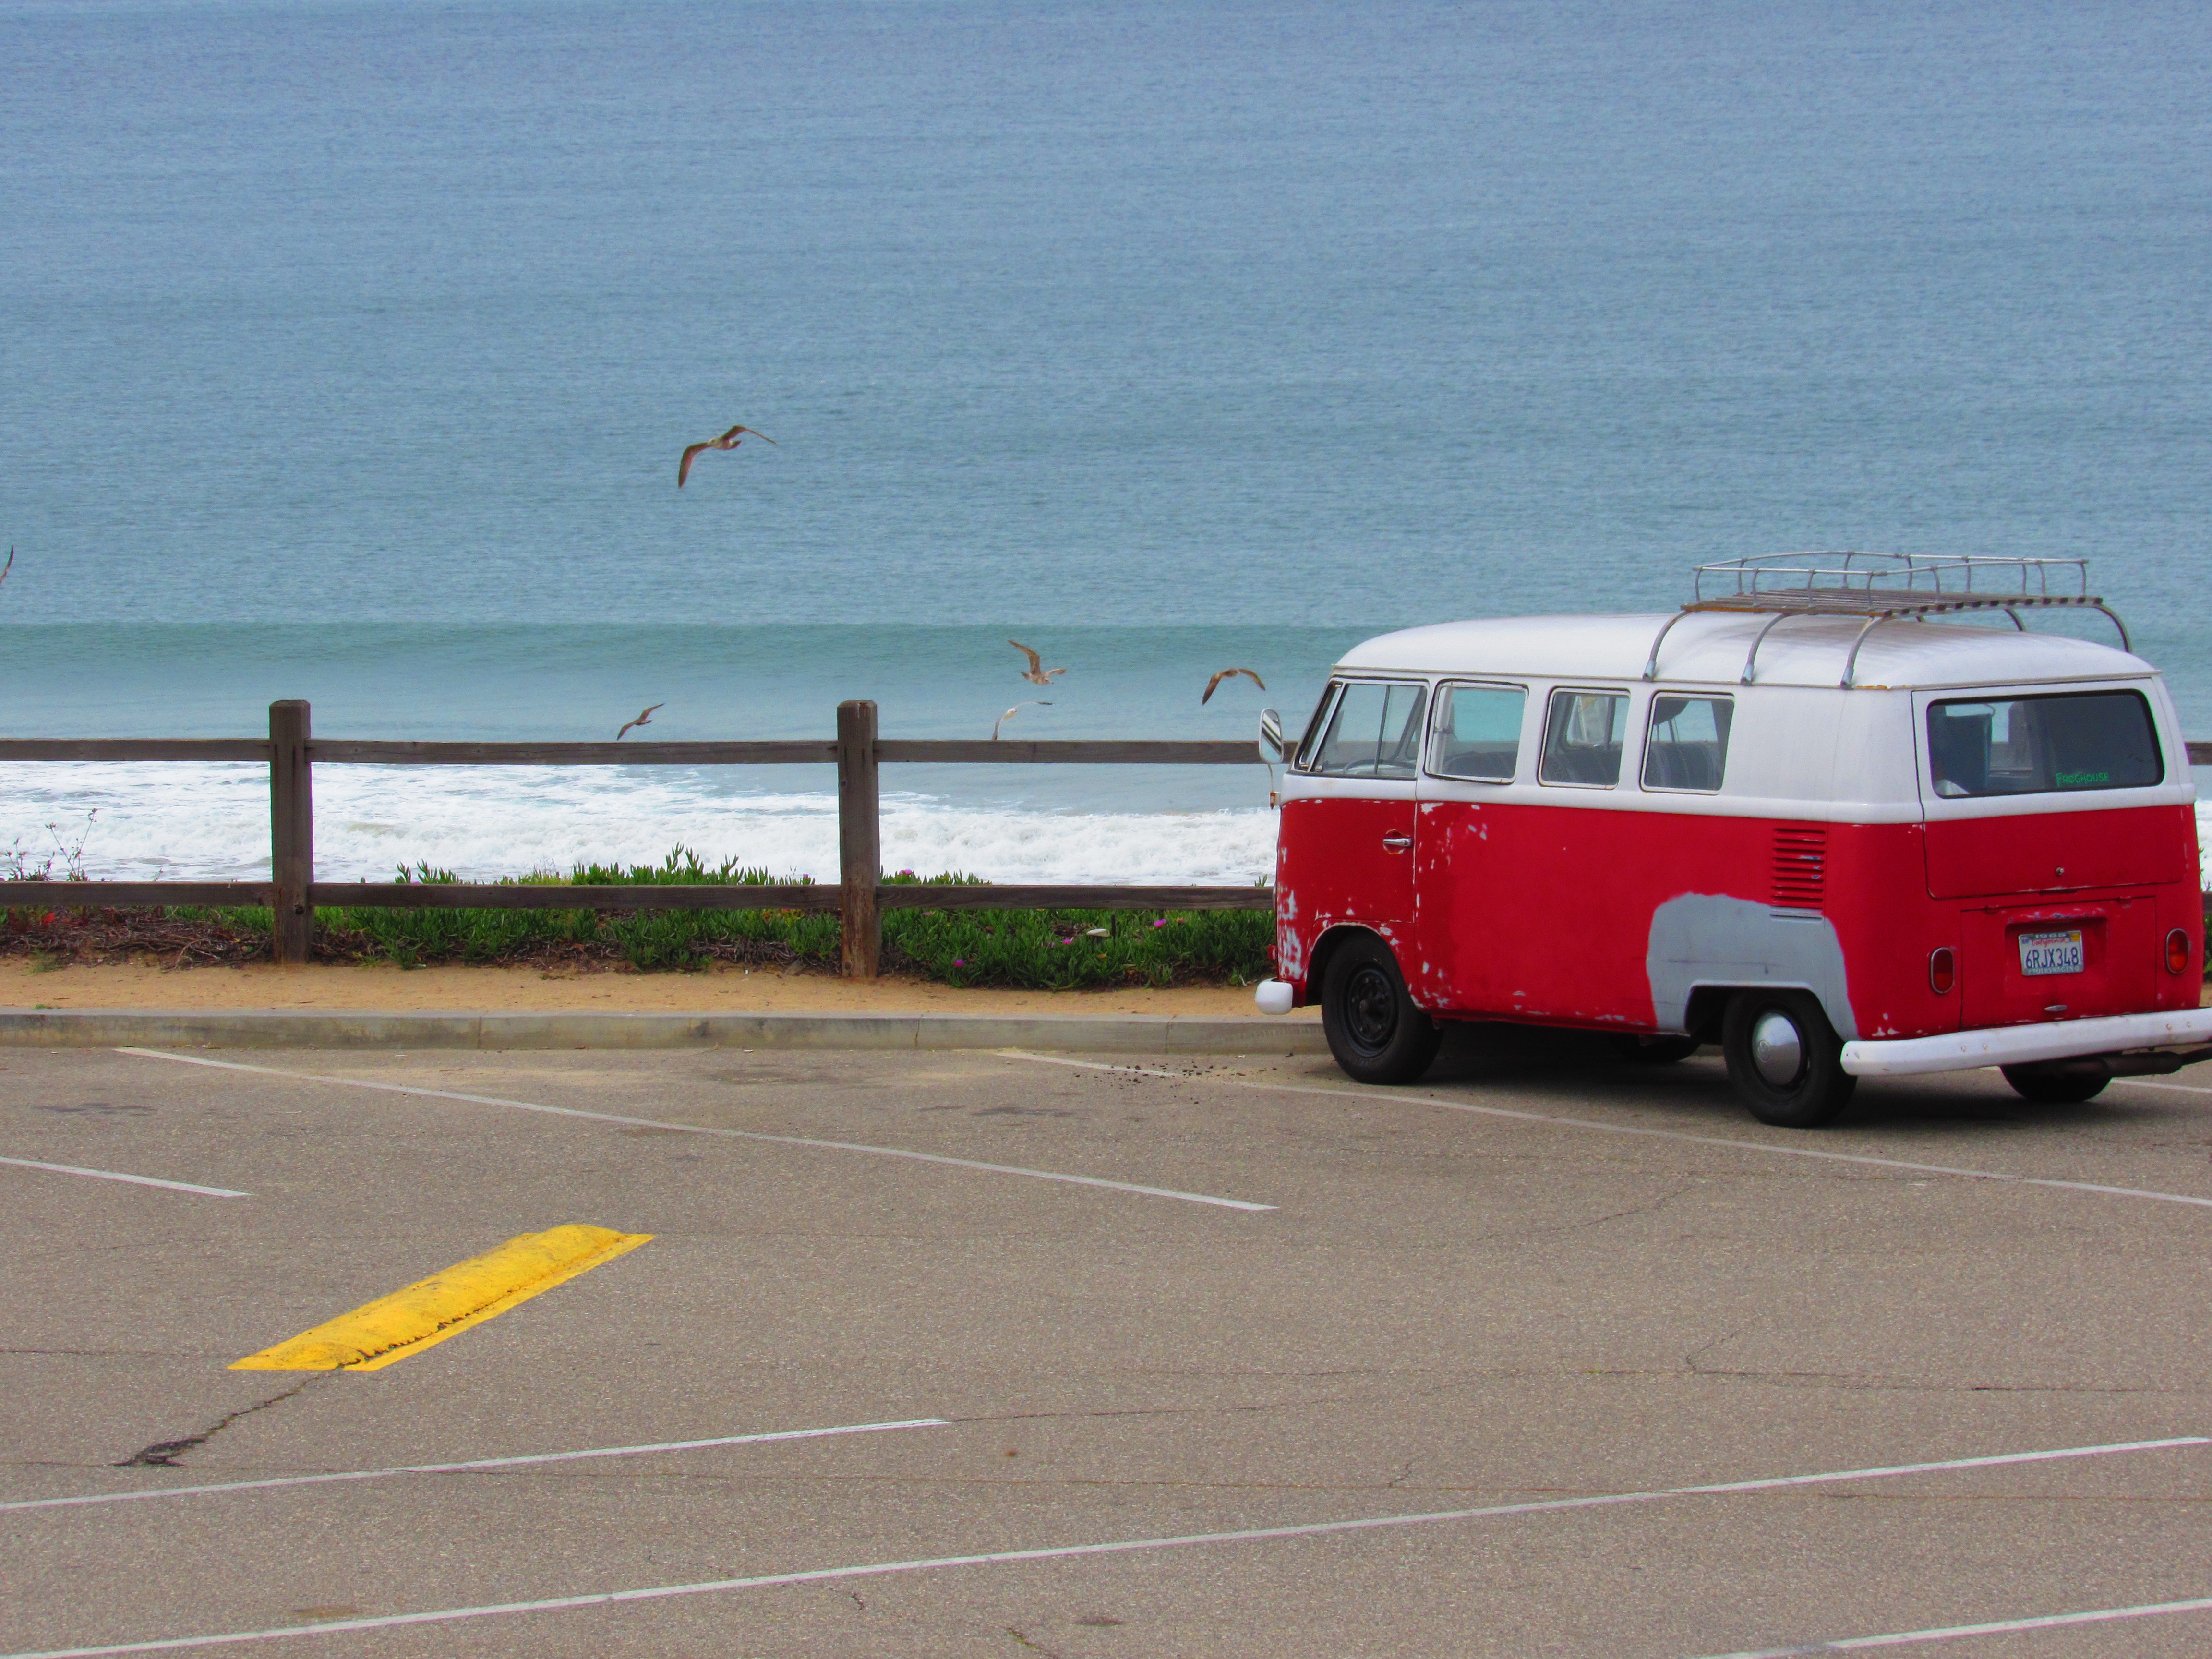
car, transport, vehicle, bus, land vehicle, automobile make